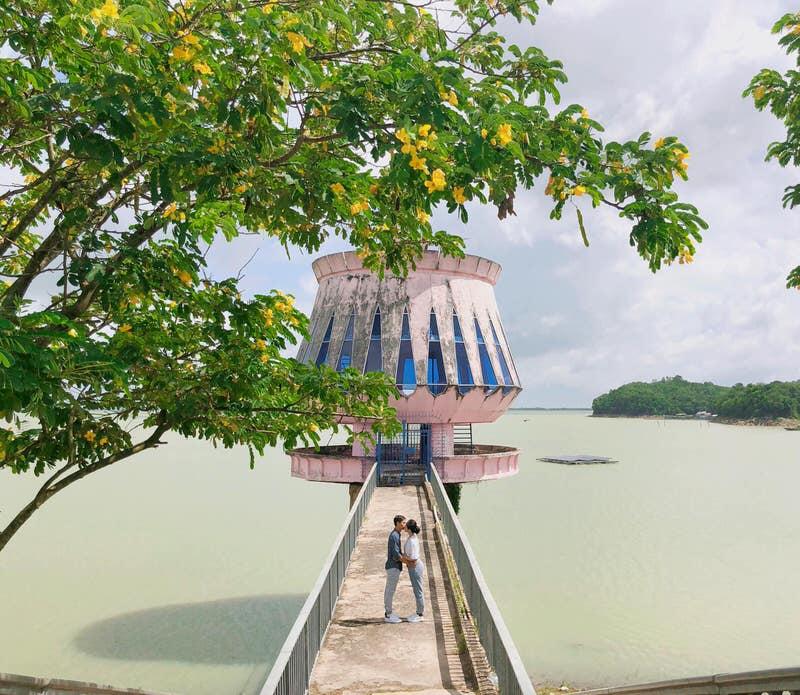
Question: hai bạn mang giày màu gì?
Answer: hai bạn đang mang giày màu trắng